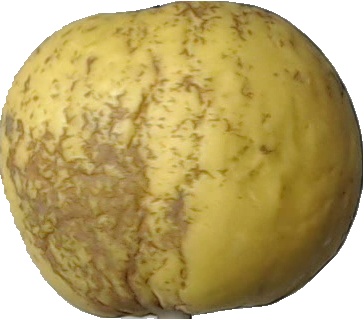
Label: apple_golden_1